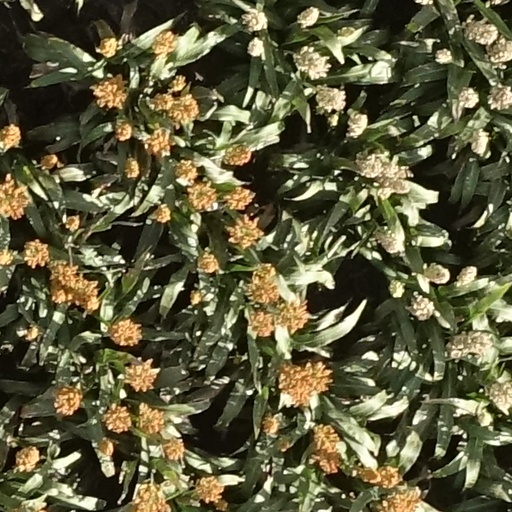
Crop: sorghum